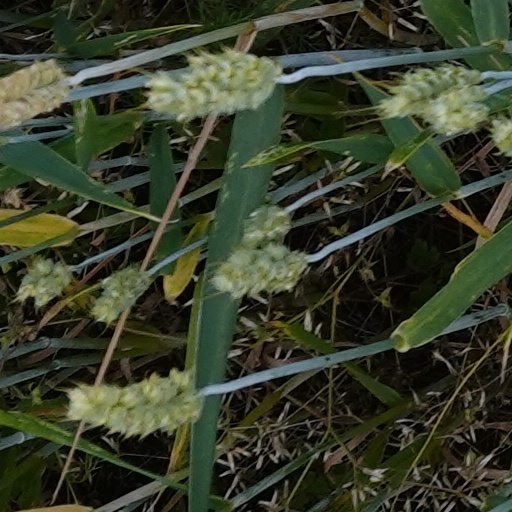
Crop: wheat